Dionne Warwick

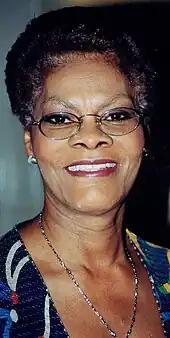
Warwick in 2002

In 1971, Warwick left the family atmosphere of Scepter Records for Warner Bros. Records, for a $5 million contract, the most lucrative recording contract given to a female vocalist up to that time, according to "Variety". Warwick's last LP for Scepter was the soundtrack for the motion picture "The Love Machine", in which she appeared in an uncredited cameo, released in July 1971. In 1975, Bacharach and David sued Scepter Records for an accurate accounting of royalties due the team from their recordings with Warwick and labelmate B.J. Thomas. They were awarded almost $600,000 and the rights to all Bacharach/David recordings on the Scepter label. The label, with the defection of Warwick to Warner Bros. Records, filed for bankruptcy in 1975 and was sold to Springboard International Records in 1976.